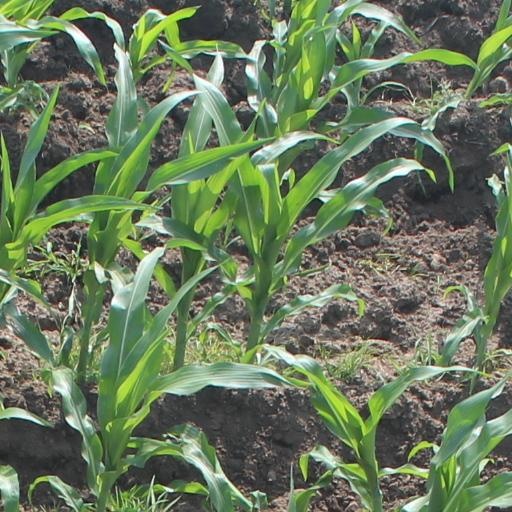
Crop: maize; corn